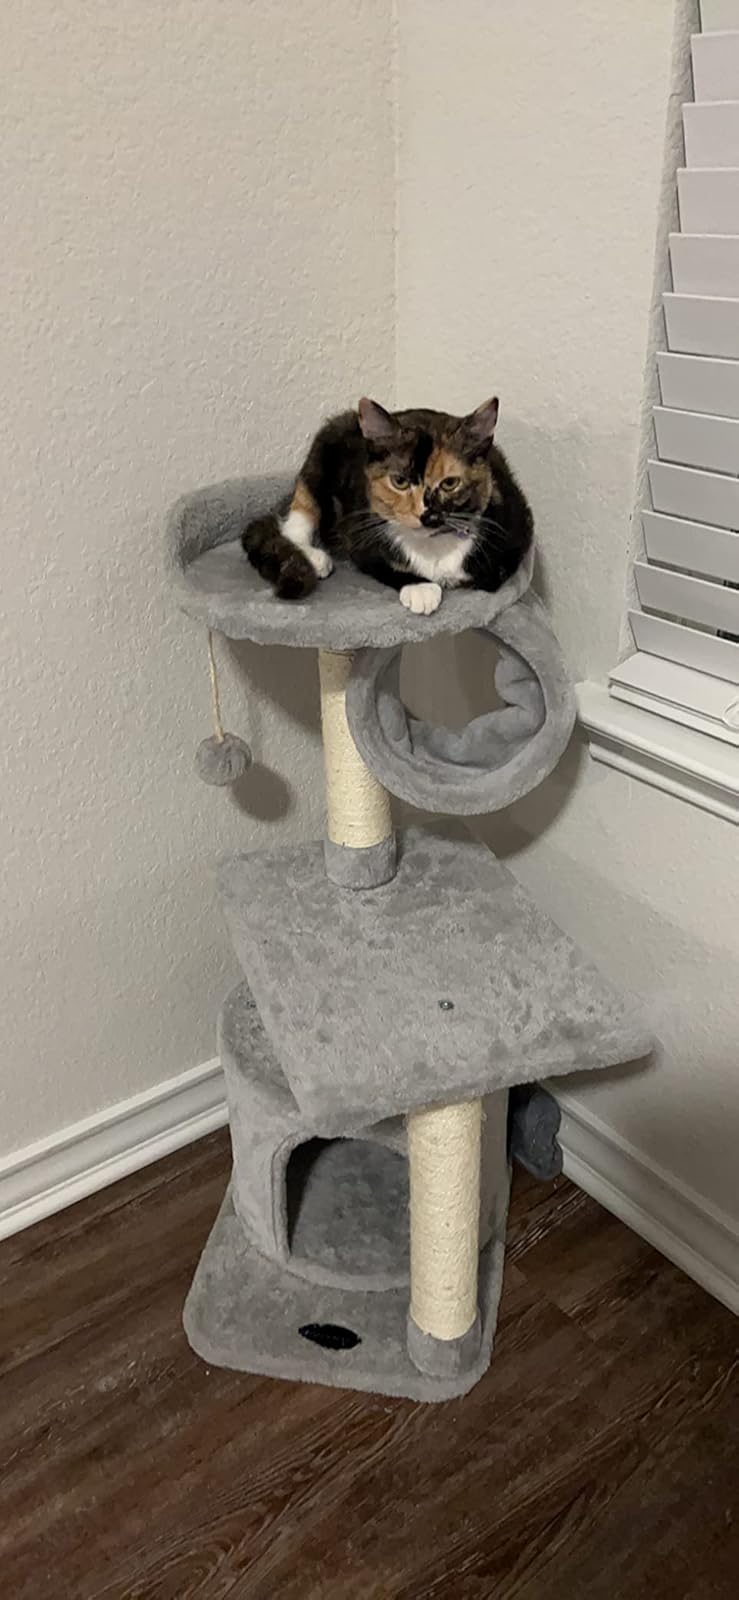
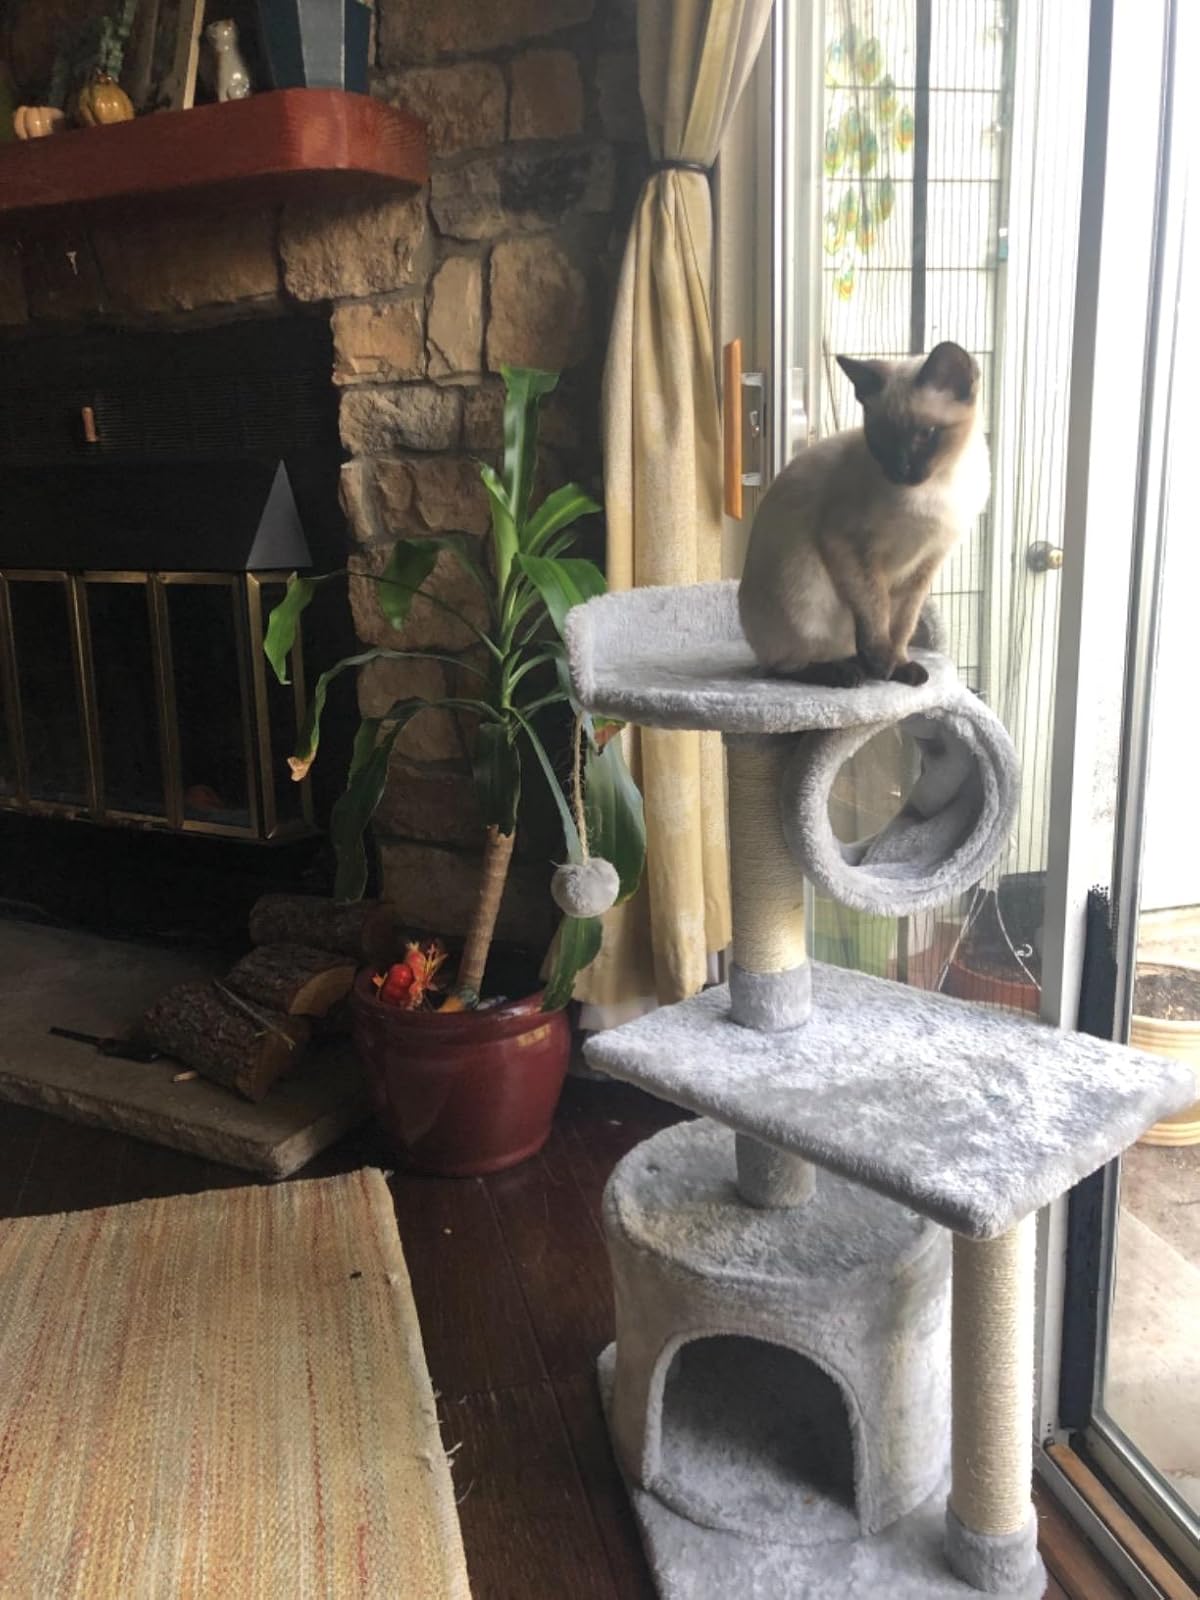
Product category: items_cat tree
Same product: yes